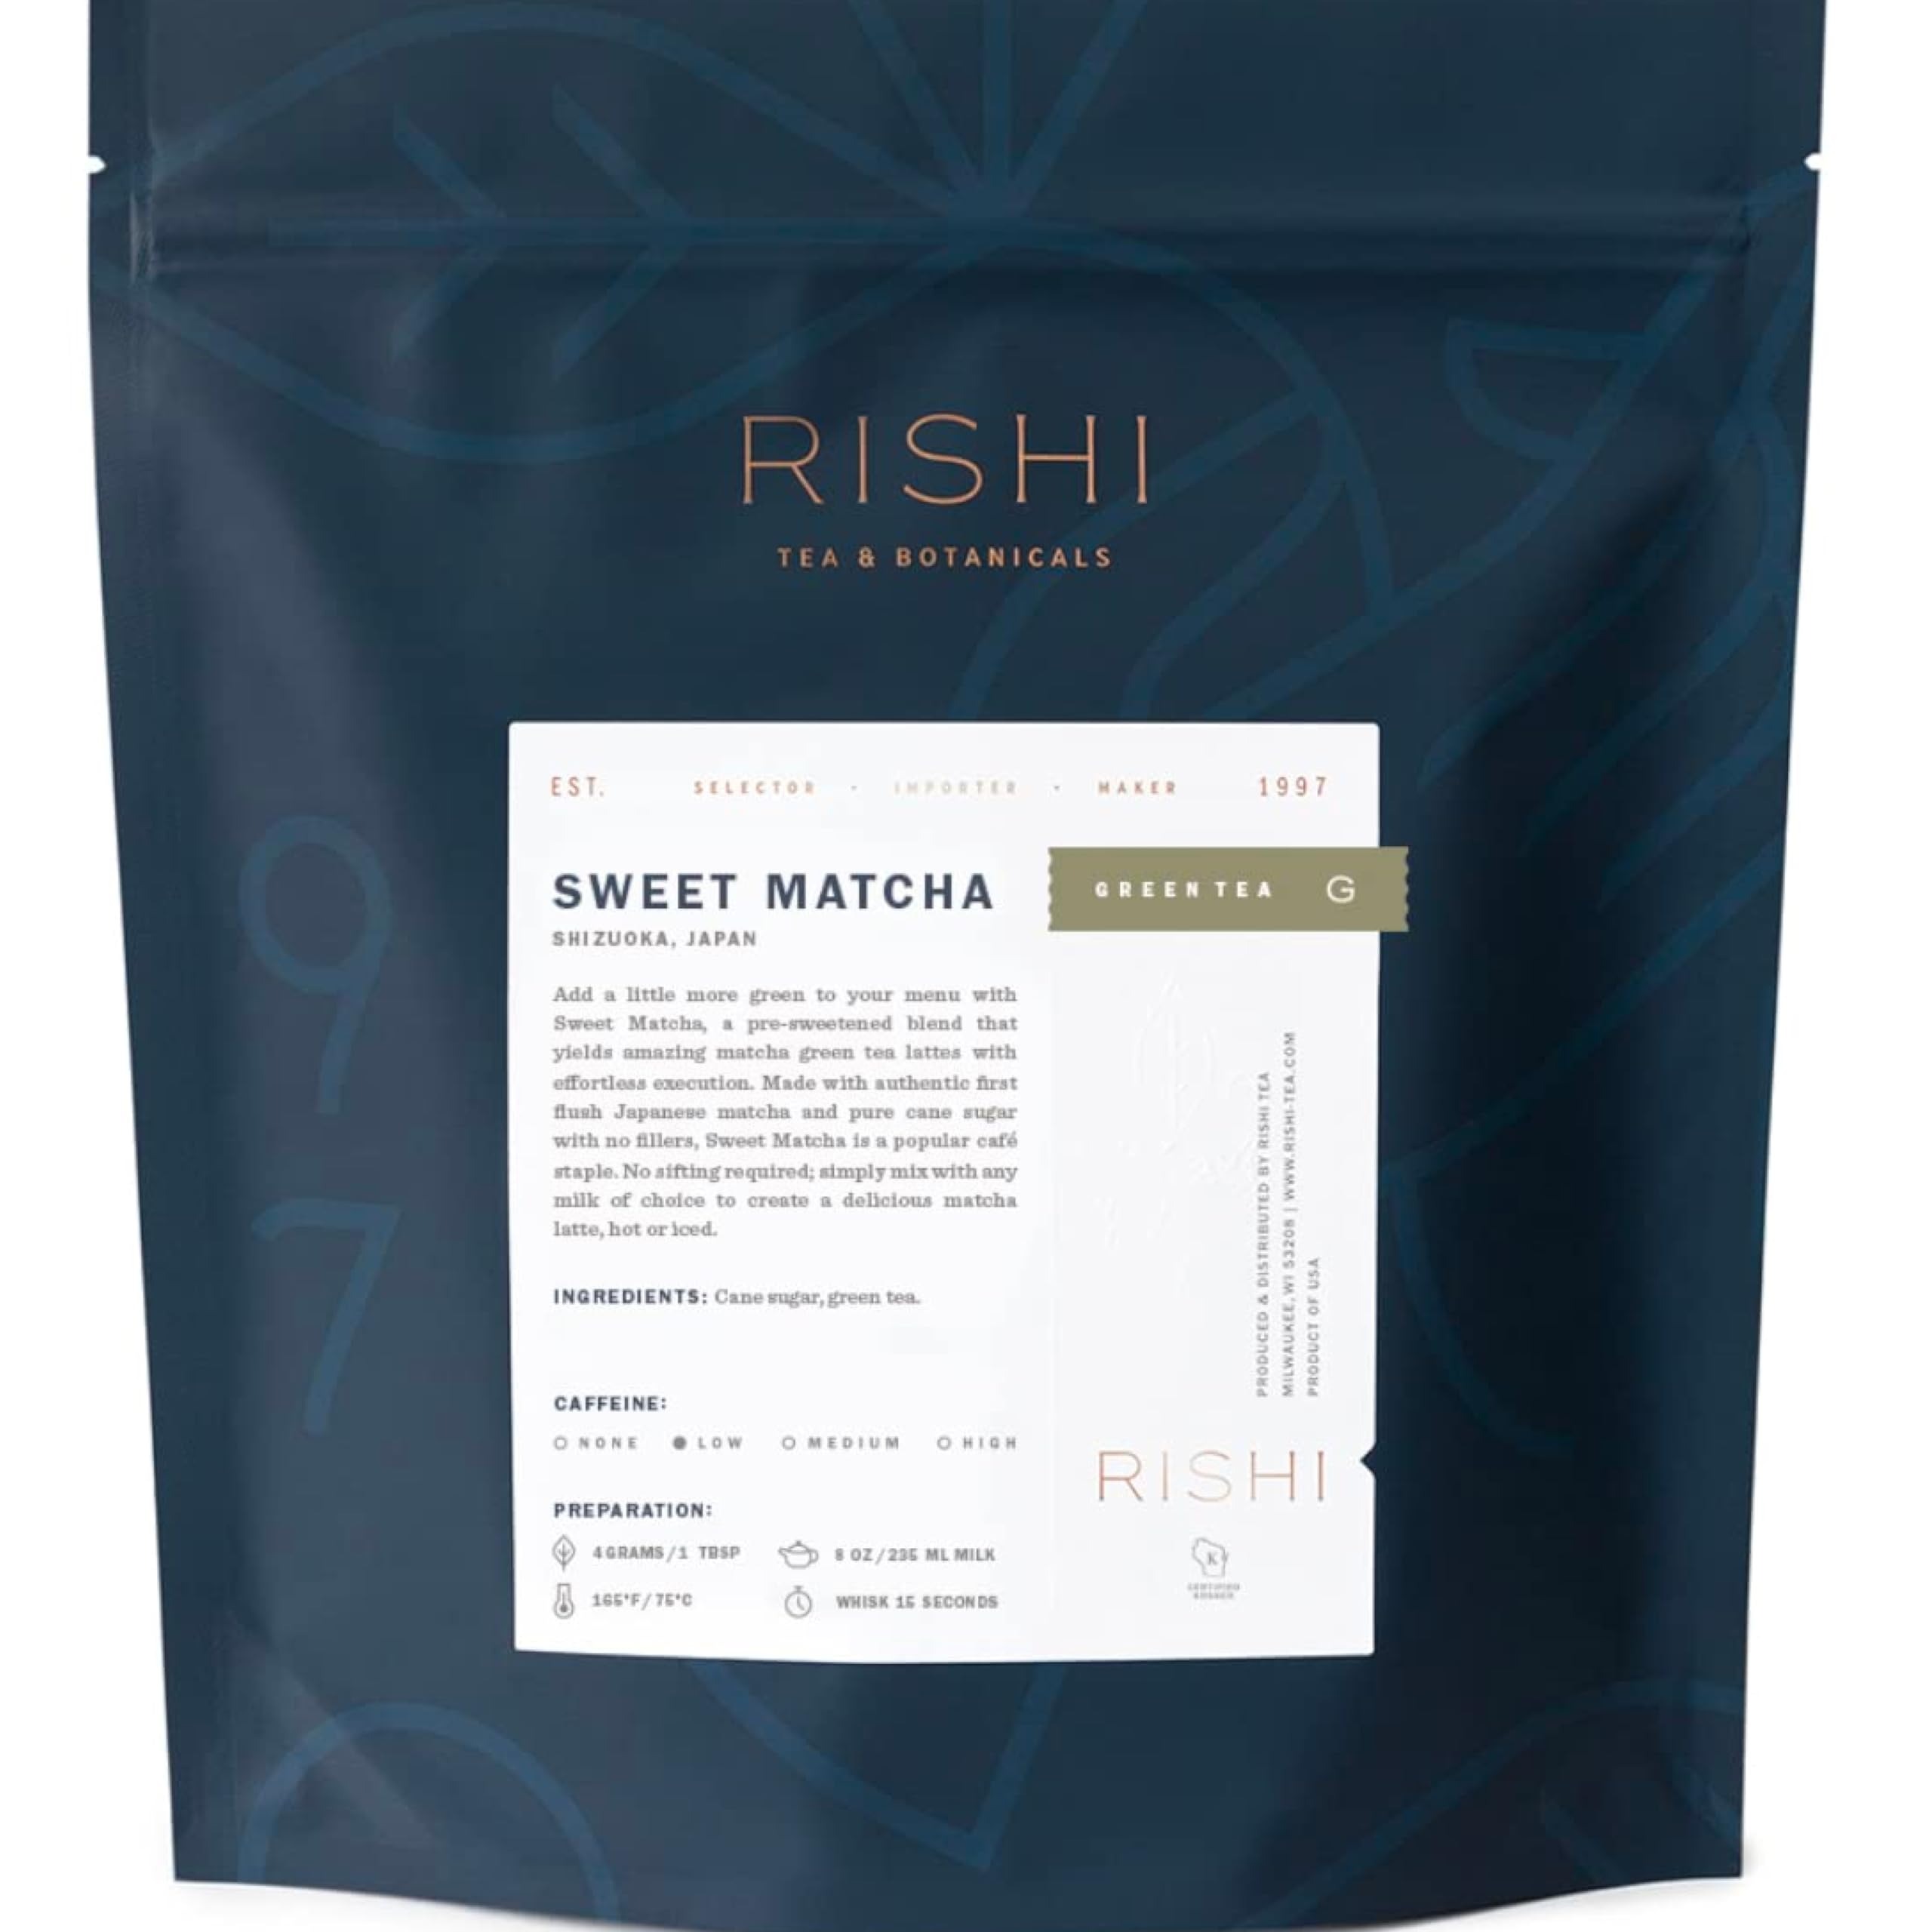
Item Name: Rishi Tea Sweet Matcha - Organic Japanese Sweetened Green Tea Powder for Cafe-Quality Matcha Drinks, Hot or Iced - 35.2 Ounces, 250+ Servings
Bullet Point 1: SWEET MATCHA GREEN TEA - Decadent, delicious cafe style blend of Japanese green tea powder, Direct Trade sourced and stone milled in Shizuoka, Japan and blended with pure cane sugar for the perfect amount of sweetness.
Bullet Point 2: SAVOR & ENJOY - Brew one Valerian Dream Herbal Sachet Bag per 8 oz of water at 200 degrees F for 5 minutes.
Bullet Point 3: GOOD FOR YOUR HEALTH - Rishi's Sachet Tea Bags are USDA Organic, Non-GMO, made from Biodegradable BPA Free Sachet Tea Bags, Gluten Free, Dairy Free.
Bullet Point 4: SUSTAINABLE BUSINESS IS A CONSCIOUS BUSINESS - From the farmers we work with overseas to our manufacturing conditions at home, we are steadfast in following our code of ethics. A conscious business is one that pays attention to both the raw materials and the human effort, recognizing it is the sum of these resources that creates a sustainable and resilient business.
Bullet Point 5: OUR PROMISE TO YOU - Rishi is dedicated to sourcing only the highest quality products and your experience is important to us. If you feel the quality of our products is less than expected, please contact our customer service within 30 days of your order date
Value: 35.2
Unit: Ounce

Price: 65